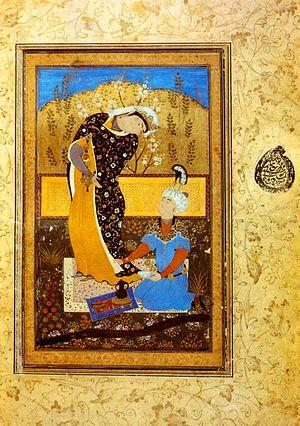
Les thèmes de la miniature persane sont pour la plupart liés à la mythologie persane et à la poésie. Les artistes occidentaux ont surtout découvert la miniature persane au début du XXᵉ siècle. Les miniatures persanes utilisent de la géométrie pure et une palette de couleurs vives. L'aspect particulier de la miniature persane réside dans le fait qu'elle absorbe les complexités et qu'elle réussit étonnamment à traiter des questions comme la nature de l'art et la perception dans ses chefs-d'œuvre.
La Bibliothèque nationale de Russie, située à Saint-Pétersbourg, est l’une des plus grandes bibliothèques publiques du monde. Elle est l'une des composantes du réseau de bibliothèques nationales de Russie chargée du dépôt légal, et ne doit pas être confondue avec la Bibliothèque d'État de Russie, située à Moscou, car les deux sites, bien que faisant partie du même réseau ont un statut distinct.